History of the nude in art

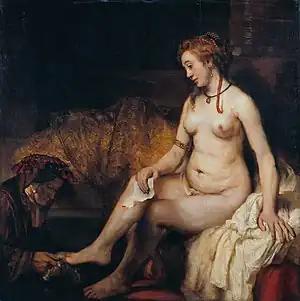
"Bathsheba at the Bath" (1654), by Rembrandt, Louvre Museum, Paris.

Albrecht Dürer inherited the forms of Gothic art so deeply rooted in his country, but evolved thanks to the study of Italian Renaissance classicism. Some of his early works show the Gothic female prototype of elongated figures with small breasts and bulging bellies, as in "Hausfrau" (1493), "Women's Bath" (1496) and "The Four Witches" (1497). Subsequently, he devoted himself to the study of proportions in the human body, trying to find the key to anatomical perfection, although without favorable results. However, in this way he approached a certain classicist style, as can be seen in his "Adam and Eve" of 1504, which shows that classical harmony was more a state of mind than a canon of geometric rules. Even so, he was not satisfied, and in his last works he returned to the bulbous forms of Gothic art, as in "The Suicide of Lucretia" (1518). An excellent engraver as well as painter, some of his best nudes are engravings, such as "Berenice, The Dream of the Doctor" and "The Sea Monster", or allegories and the series of "Imperial Triumphs", or his prints on the passion and death of Jesus and the lives of saints such as St. Jerome, St. Genevieve and St. Mary Magdalene. Dürer's work influenced many artists of the Germanic world, in works where Gothic forms intermingle with classical ideals, as can be seen in the work of Urs Graf ("The Raging Army", 1520) and Niklaus Manuel Deutsch ("Judgment of Paris", 1516–1528).